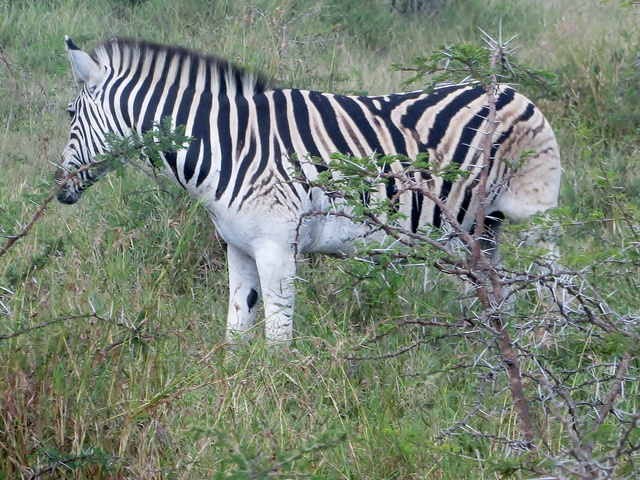
A zebra is standing still in the tall grass near a tree.
A zebra is up to it's knees in the grass.
A close-up of a zebra in the wild.
a breed of zebra where two different species in one
A zebra looking animal standing in a field.